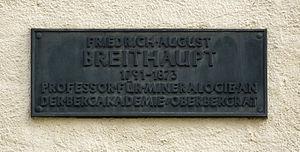
Johann August Friedrich Breithaupt est un minéralogiste allemand né à Probstzella, en Allemagne, le 18 mai 1791 et mort à Freiberg, Allemagne le 22 septembre 1873.